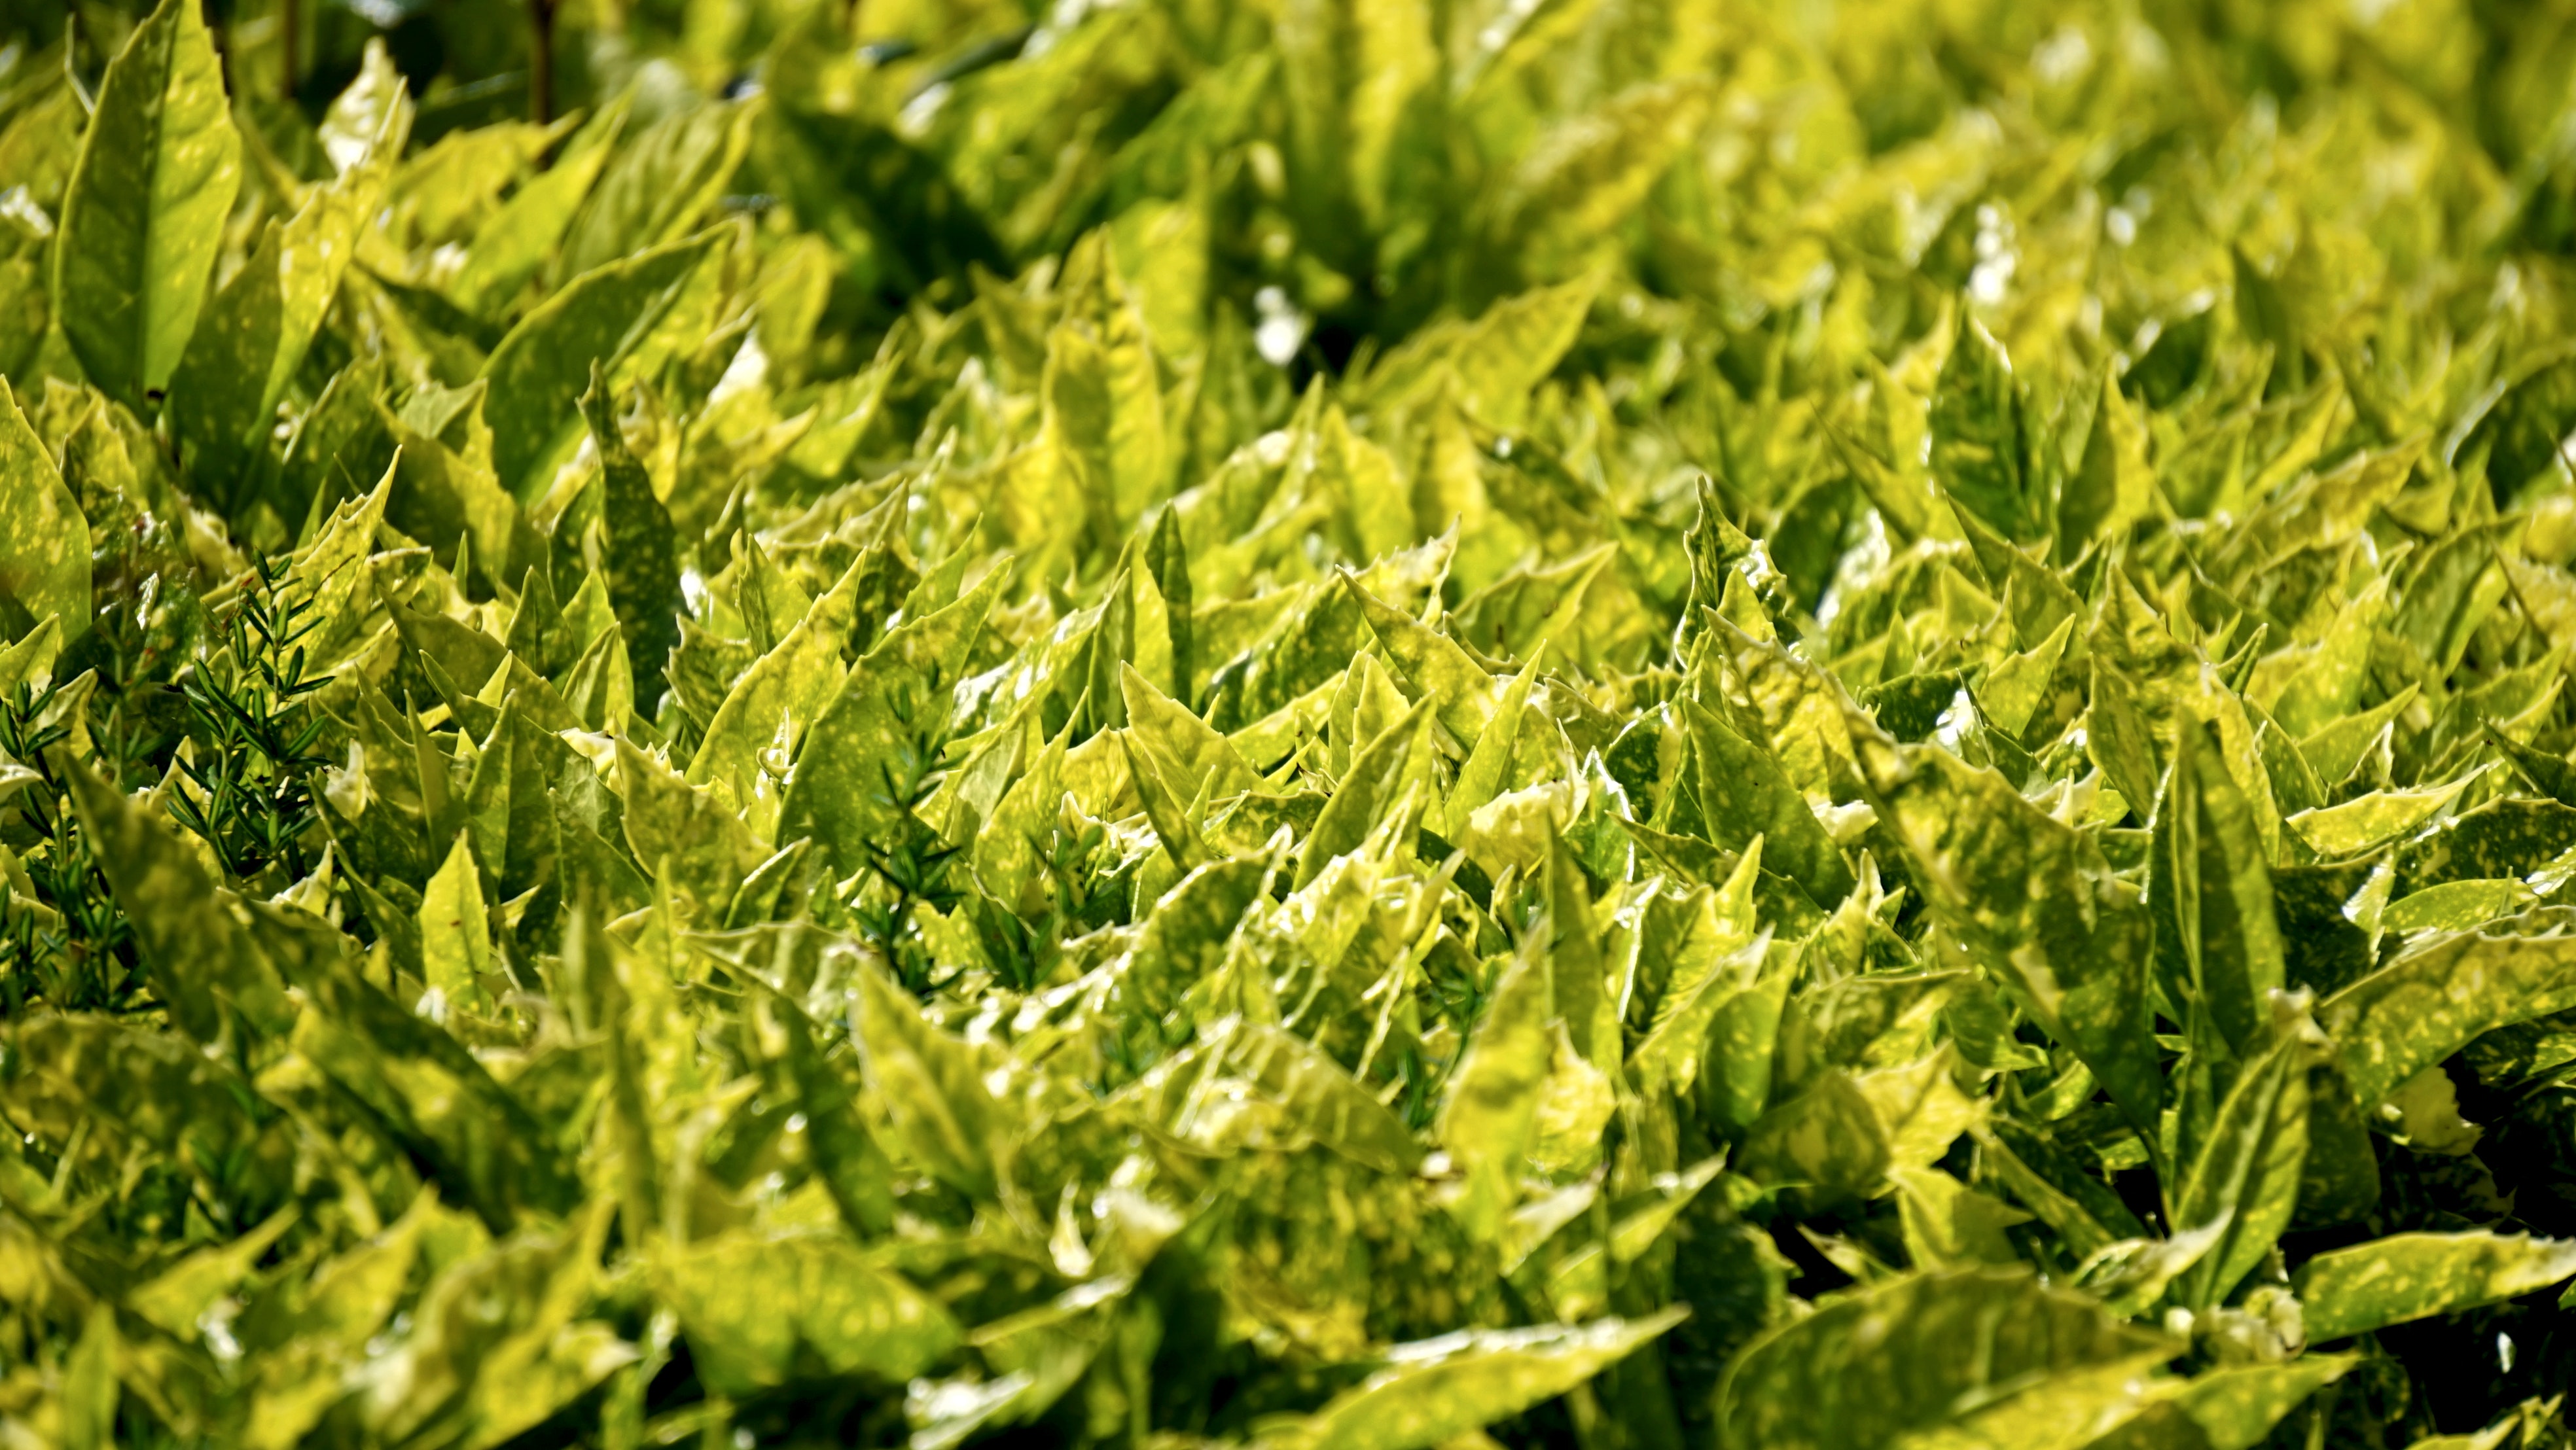
green, grass, plant, flower, leaf, groundcover, flowering plant, moss, lawn